Lutefisk
Also known as:
ast - Asturian: Lutefisk
be - Belarusian: Лютэфіск
bg - Bulgarian: Лютфиск
cs - Czech: Lutefisk
da - Danish: Ludfisk
de - German: Lutefisk
es - Spanish: Lutefisk
et - Estonian: Libekala
fi - Finnish: Lipeäkala
fo - Faroese: Lutefisk
fr - French: Lutefisk
he - Hebrew: לוטפיסק
hy - Armenian: Լյութեֆիսք
id - Indonesian: Lutefisk
is - Icelandic: Lútfiskur
it - Italian: Lutefisk
ja - Japanese: ルートフィスク
jv - Javanese: Lutefisk
ko - Korean: 루테피스크
nb - Norwegian Bokmål: Lutefisk
nl - Dutch: Lutefisk
nn - Norwegian Nynorsk: Lutefisk
pl - Polish: Lutefisk
pt - Portuguese: Lutefisk
ru - Russian: Лютефиск
sv - Swedish: Lutfisk
th - Thai: ลือเตอฟิสก์
uk - Ukrainian: Лютефіск
vi - Vietnamese: Lutefisk
zh - Chinese: 鹼漬魚
Category: fish (dried fish, salted cod)
Cuisine: Norwegian
Associated cuisines: Norwegian
Area: Svolvær
Countries: Norway
Region: Northern Europe

The dish is dried whitefish, usually cod, made from aged fish.

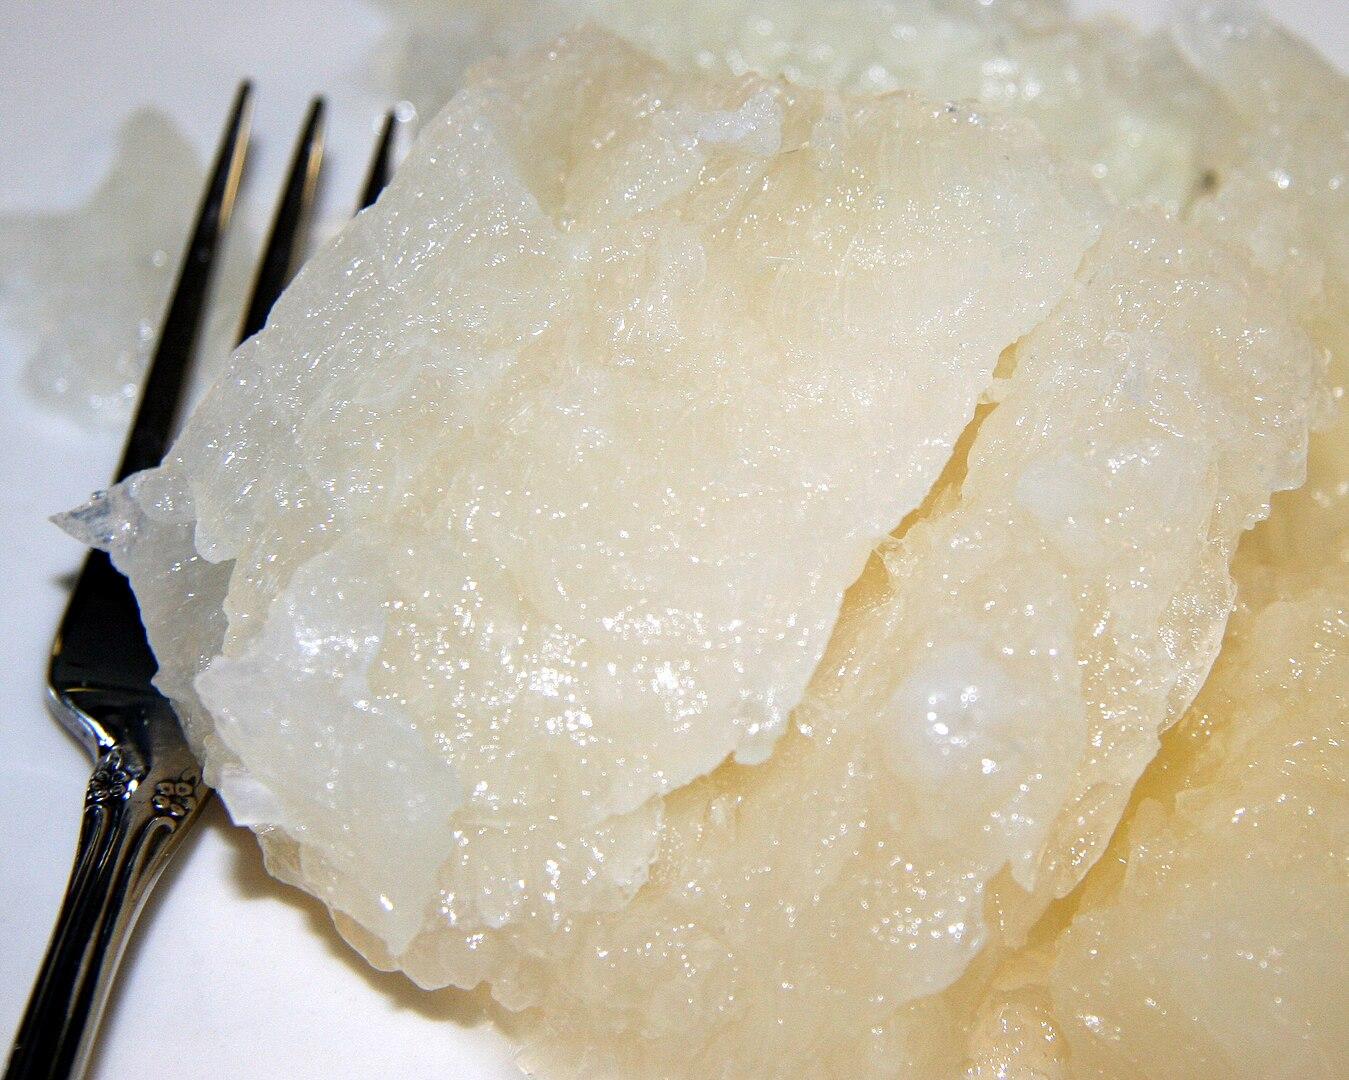
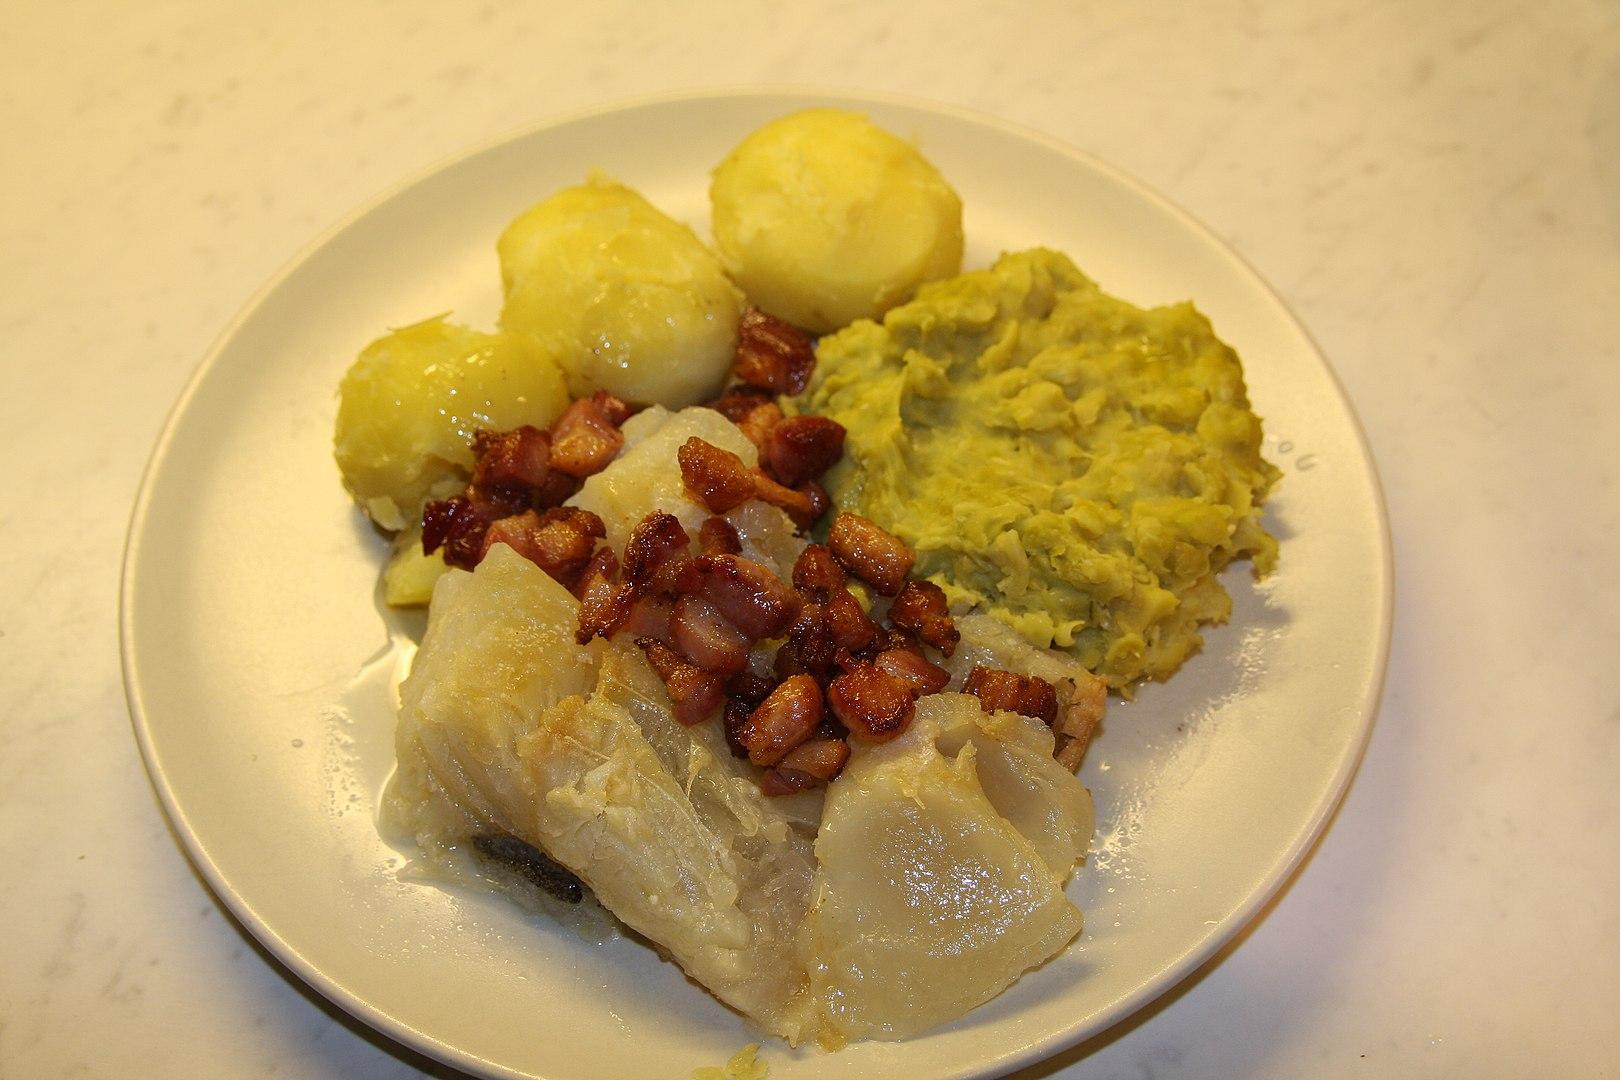
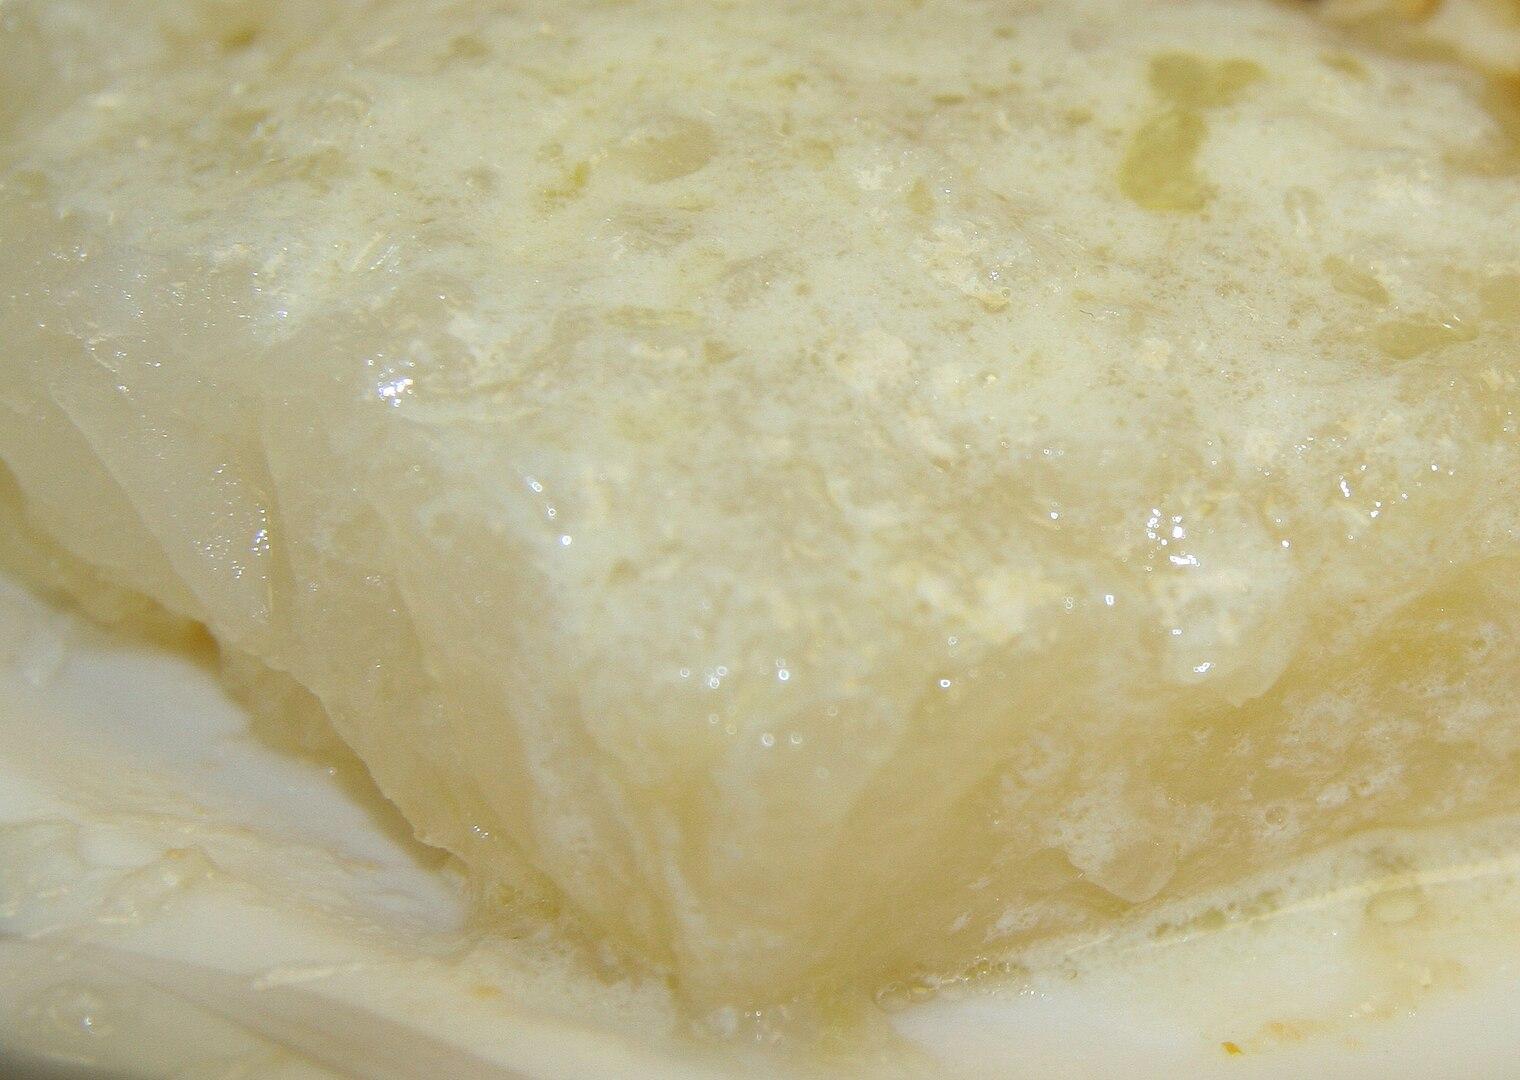